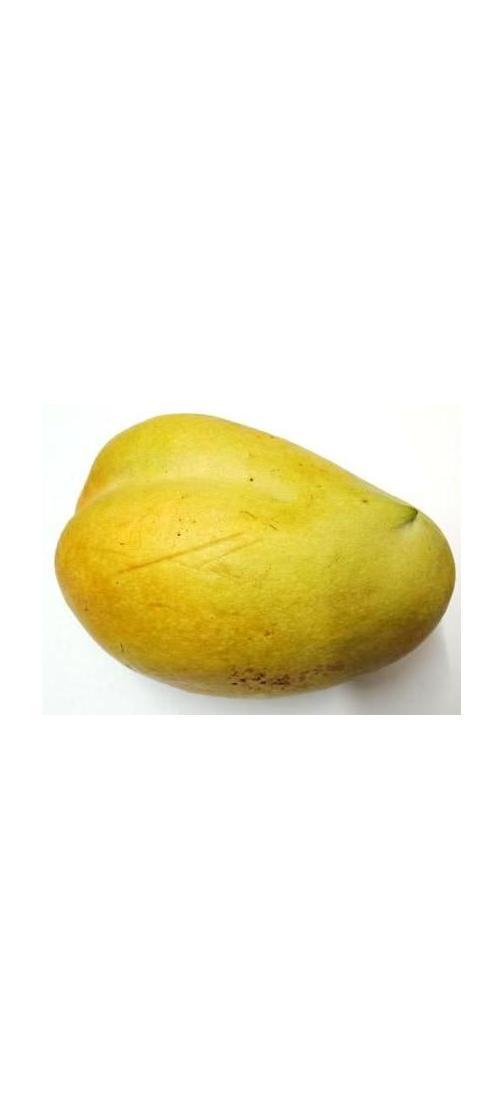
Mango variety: Bari-11